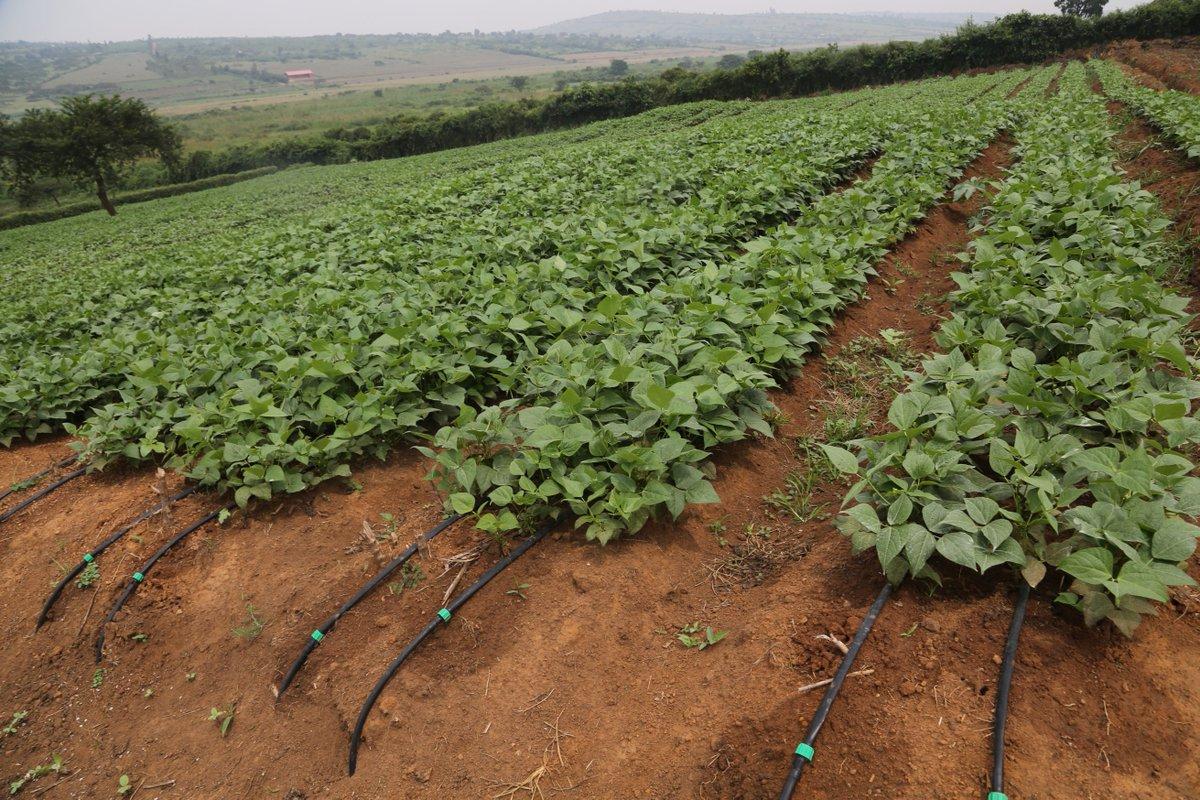
Eneo kubwa la shamba ambapo kuna mimea ya kijani iliyopandwa kwenye matuta ya udongo mwekundu, pia kuna mipira midogo myeusi iliyotoka ardhini na kuelekea kwenye mimea hiyo kwaajili ya umwagiliaji.